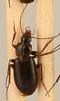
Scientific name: Calathus advena
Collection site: Rocky Mountains NEON (RMNP), plot RMNP_014